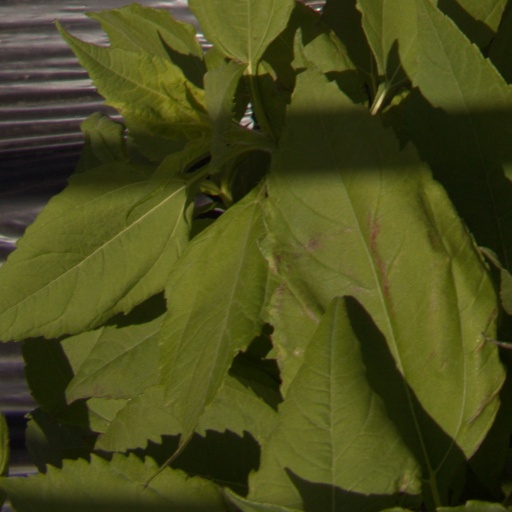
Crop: Jerusalem artichoke